De Schorre

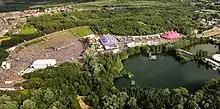
Tomorrowland - Aerial Image

De Schorre is a provincial recreation domain operated by the province of Antwerp located in Boom. The 75 hectare domain is available for recreational use, sports and events. The domain was built around a number of old clay pits.